Broaching (metalworking)

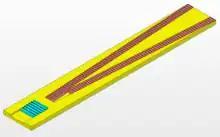
A progressive surface broach

The most important characteristic of a broach is the rise per tooth (RPT), which is how much material is removed by each tooth. The RPT varies for each section of the broach, which are the roughing section ("t"), semi-finishing section ("t"), and finishing section ("t"). The roughing teeth remove most of the material so the number of roughing teeth required dictates how long the broach is. The semi-finishing teeth provide surface finish and the finishing teeth provide the final finishing. The finishing section's RPT (t) is usually zero so that as the first finishing teeth wear the later ones continue the sizing function. For free-machining steels the RPT ranges from . For surface broaching the RPT is usually between and for diameter broaching is usually between . The exact value depends on many factors. If the cut is too big it will impart too much stress into the teeth and the workpiece; if the cut is too small the teeth rub instead of cutting. One way to increase the RPT while keeping the stresses down is with chip breakers. They are notches in the teeth designed to break the chip and decrease the overall amount of material being removed by any given tooth (see the drawing above). For broaching to be effective, the workpiece should have more material than the final dimension of the cut.